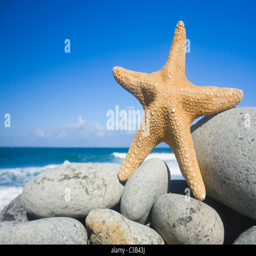
starfish on a rocky beach with blue sky